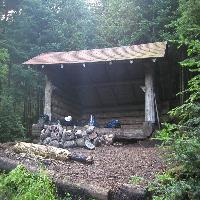
Weather: cloudy or overcast